Cork County Gaol

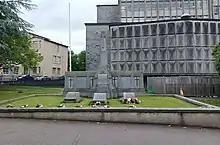
1948 memorial at the burial plot of 13 republicans executed in Cork city in 1920–1921

During the Irish War of Independence (1919–22), the Gaol was used to hold republican prisoners.